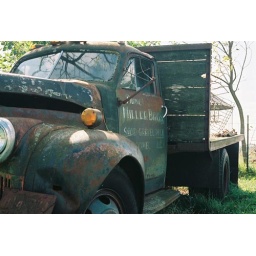
A truck parked at my grandpa's house in Illinois.